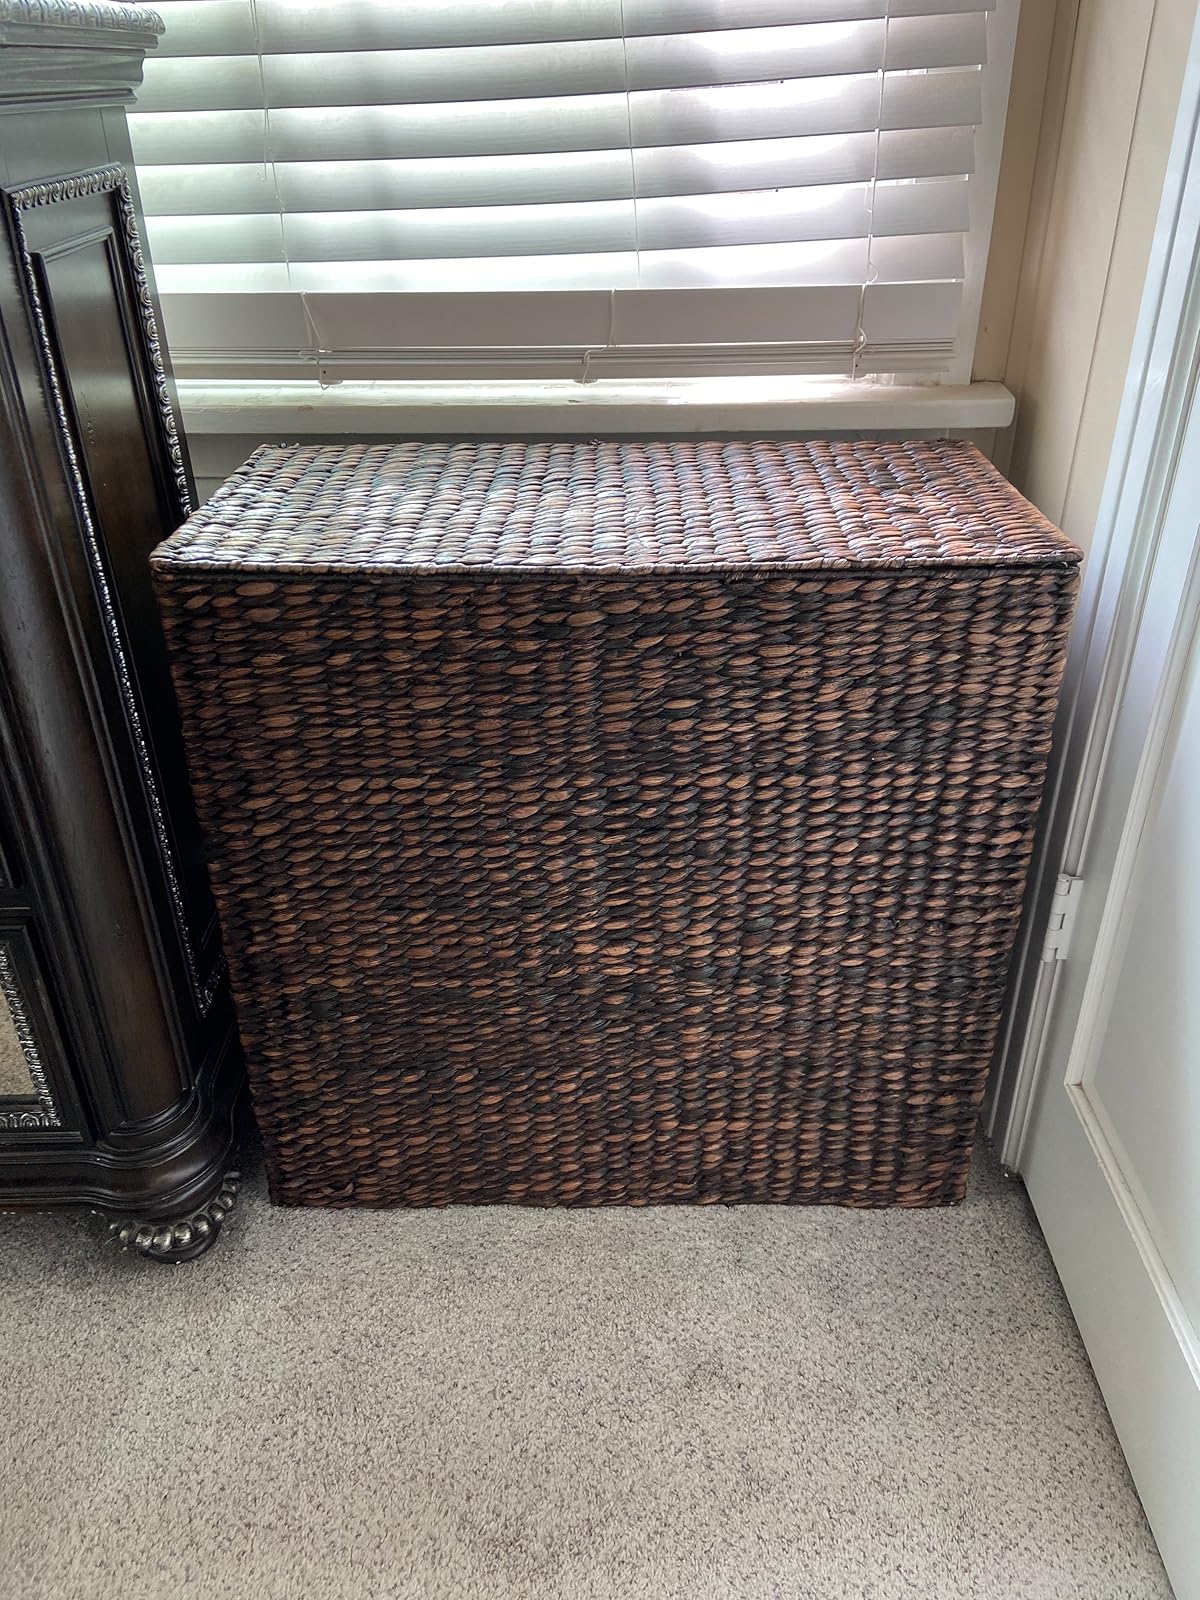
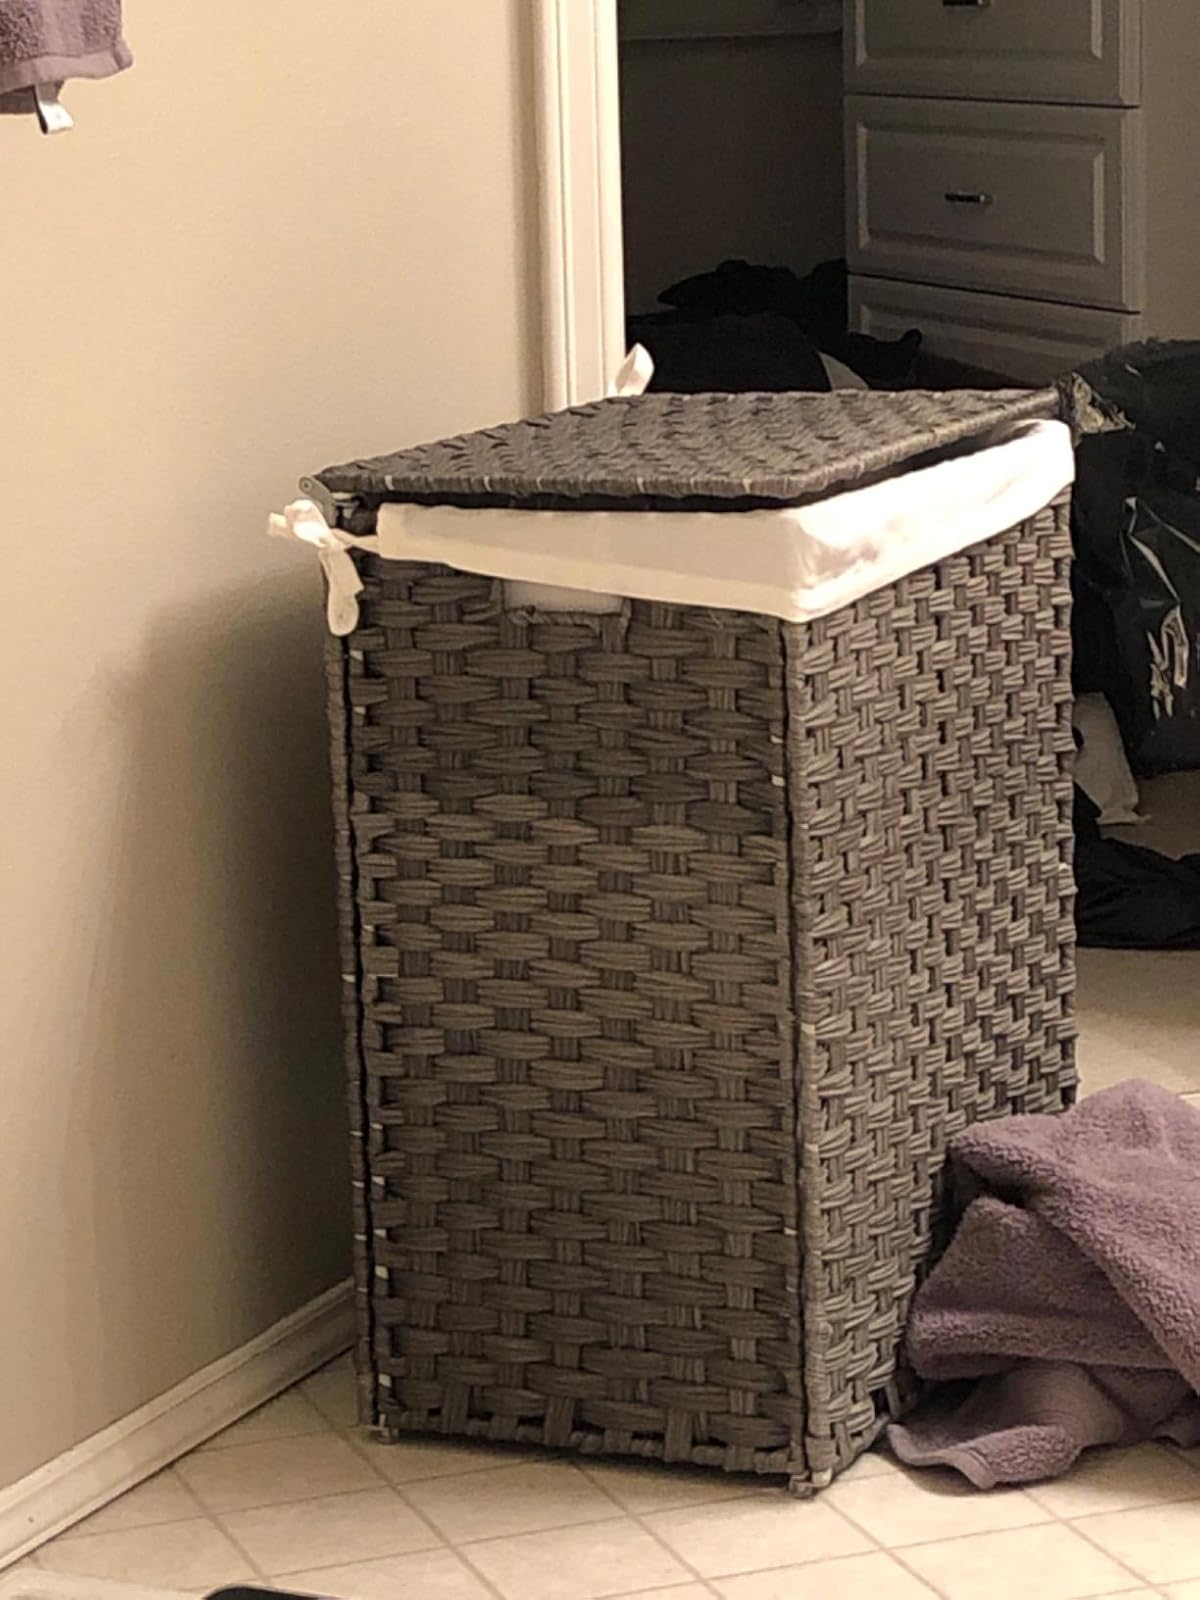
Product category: items_hamper
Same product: no